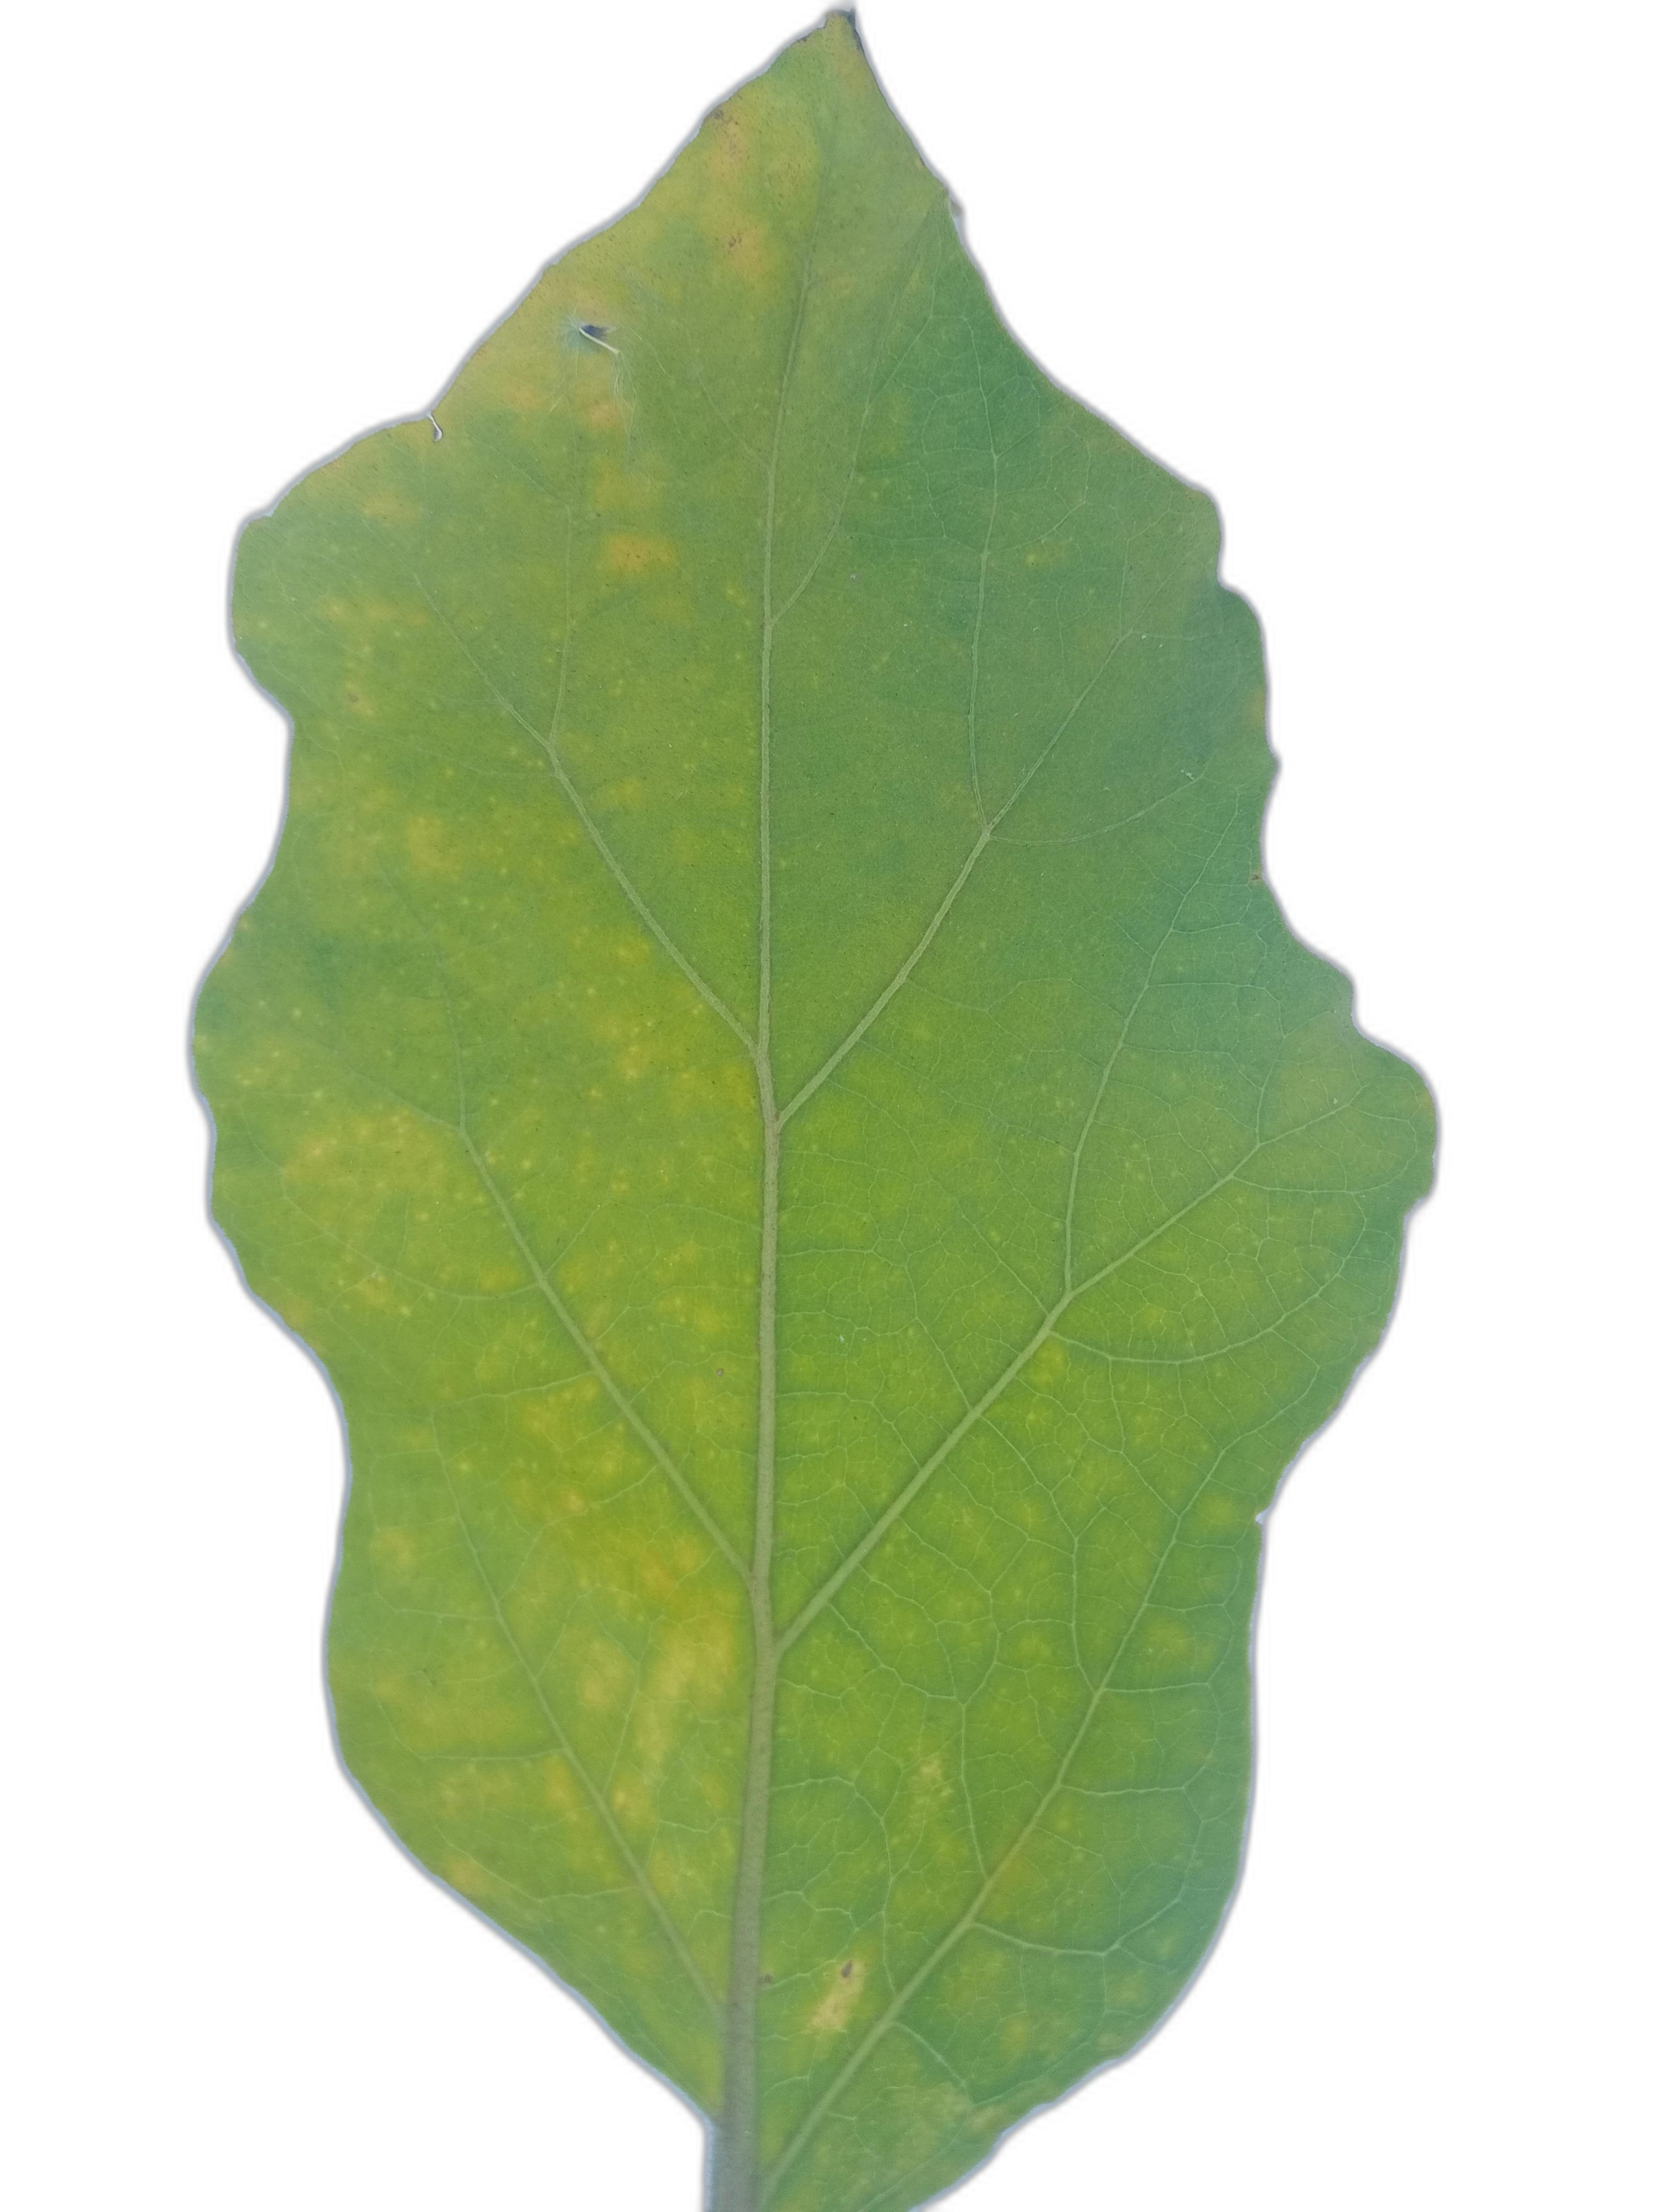
Label: Healthy Leaf